Golf course

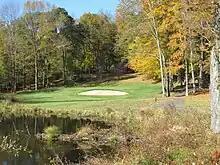
Water hazard, sand trap, and dense vegetation on the 13th hole at Ridgefield Golf Course, Connecticut

Two downside factors of Bermuda greens are cost of maintenance, and also the existence of grain (the growth direction of the blades of grass), which affects the ball's roll and which is called "the grain of the green" and not to be confused with "the rub of the green" which are idiosyncrasies encountered getting through the hole. The slope or break of the green also affects the roll of the ball. The hole, or cup, is always found within the green and must have a diameter of and a depth of at least . Its position on the green is not fixed and typically is changed daily by a greenskeeper in order to prevent excessive localized wear and damage to the turf. A new hole will be cut by a device that removes a plug of the turf from the ground, and the reinforced cup is then moved, before the old hole is filled in with the plug cut from the new hole and levelled. The hole has a flag on a pole positioned in it so that it may be seen from a distance, but not necessarily from the tee. This location marker is officially called the "flagstick" but is also commonly referred to as the "pin". Flagsticks are made of either coated fiberglass, metal, or wood and have a metal or synthetic bottom (called a ferrule) that is designed to fit in the hole cup.